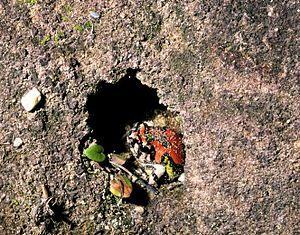
Scaphiophryne gottlebei est une espèce d'amphibiens de la famille des Microhylidae.